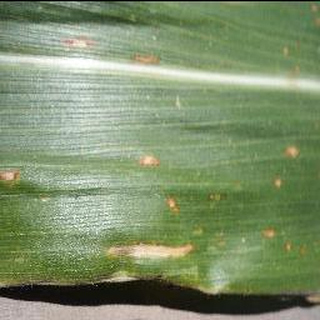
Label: corn_cercospora_leaf_spot